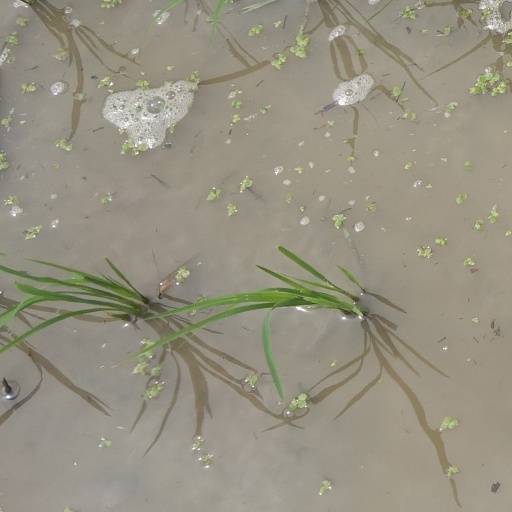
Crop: rice